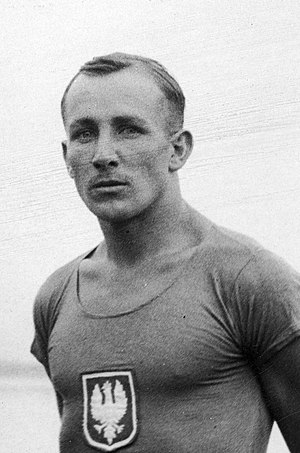
Jan Krenz-Mikołajczak
Jan Stanisław Krenz-Mikołajczak var en polsk roer som deltog i de olympiske lege 1932 i Los Angeles.